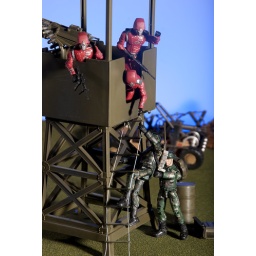
The boys in red never tire of screwing with the average Joes.